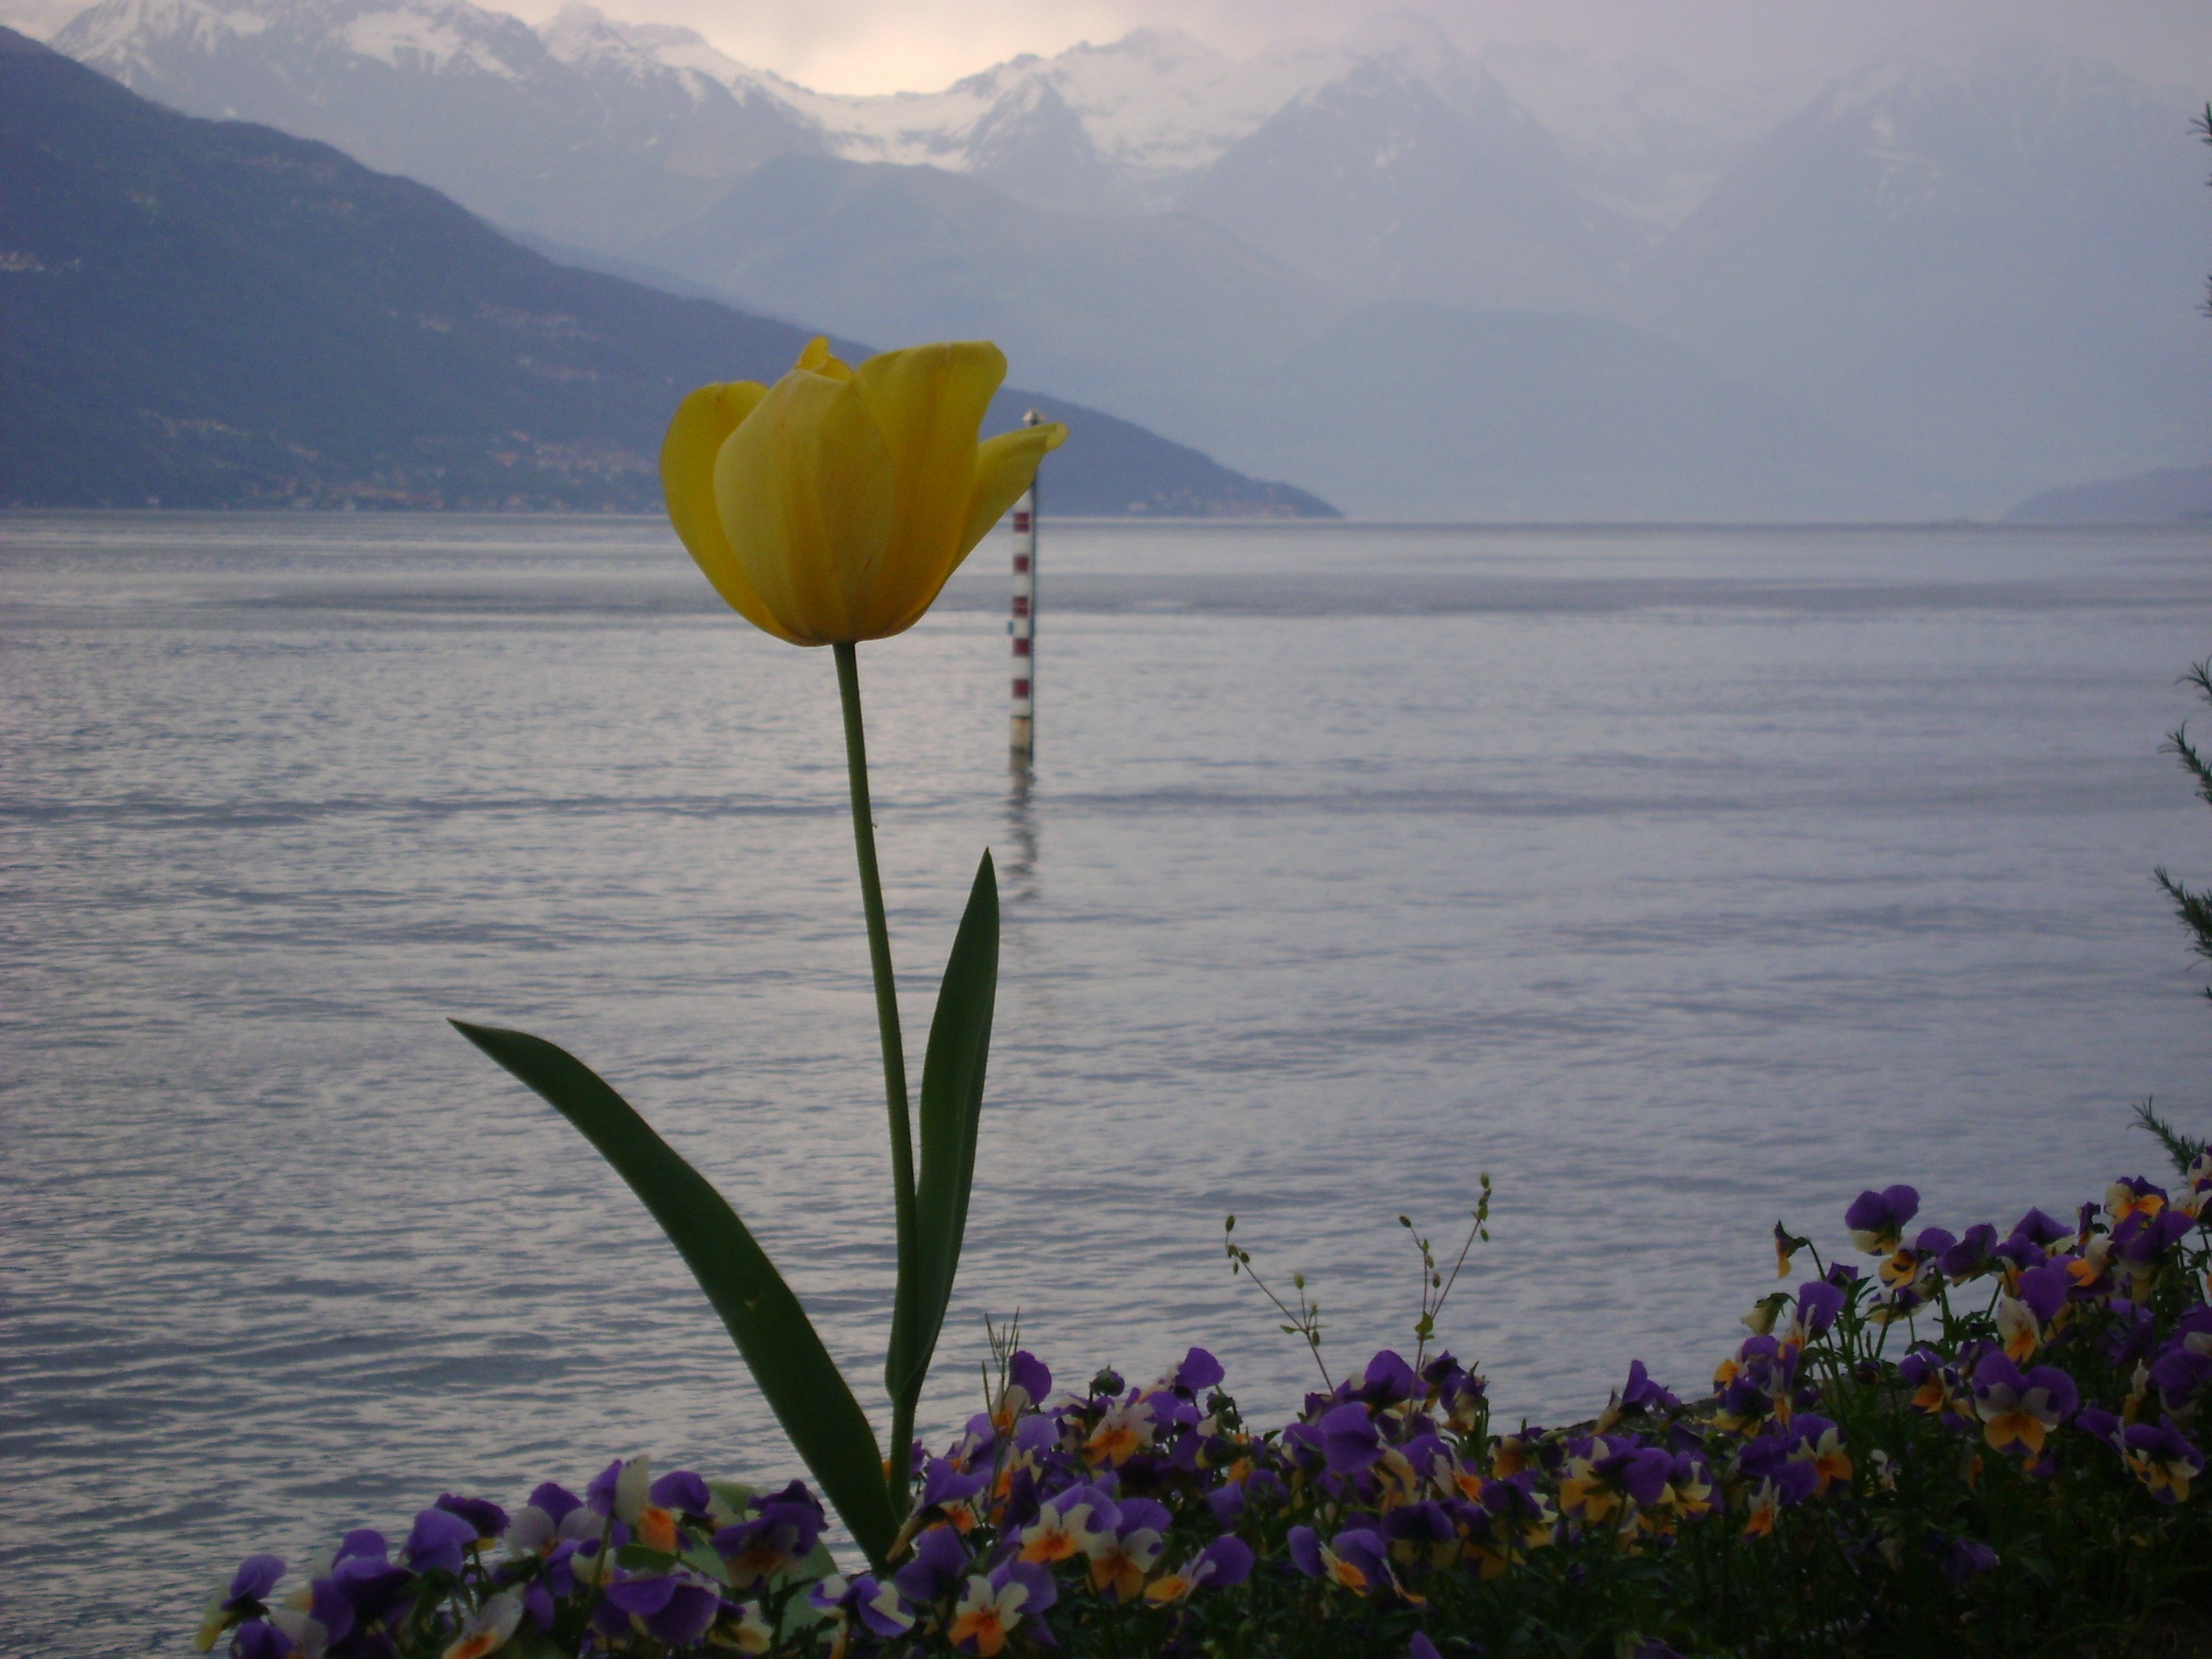
sea, coast, nature, mountain, plant, meadow, morning, flower, lake, flora, wildflower, flowering plant, land plant